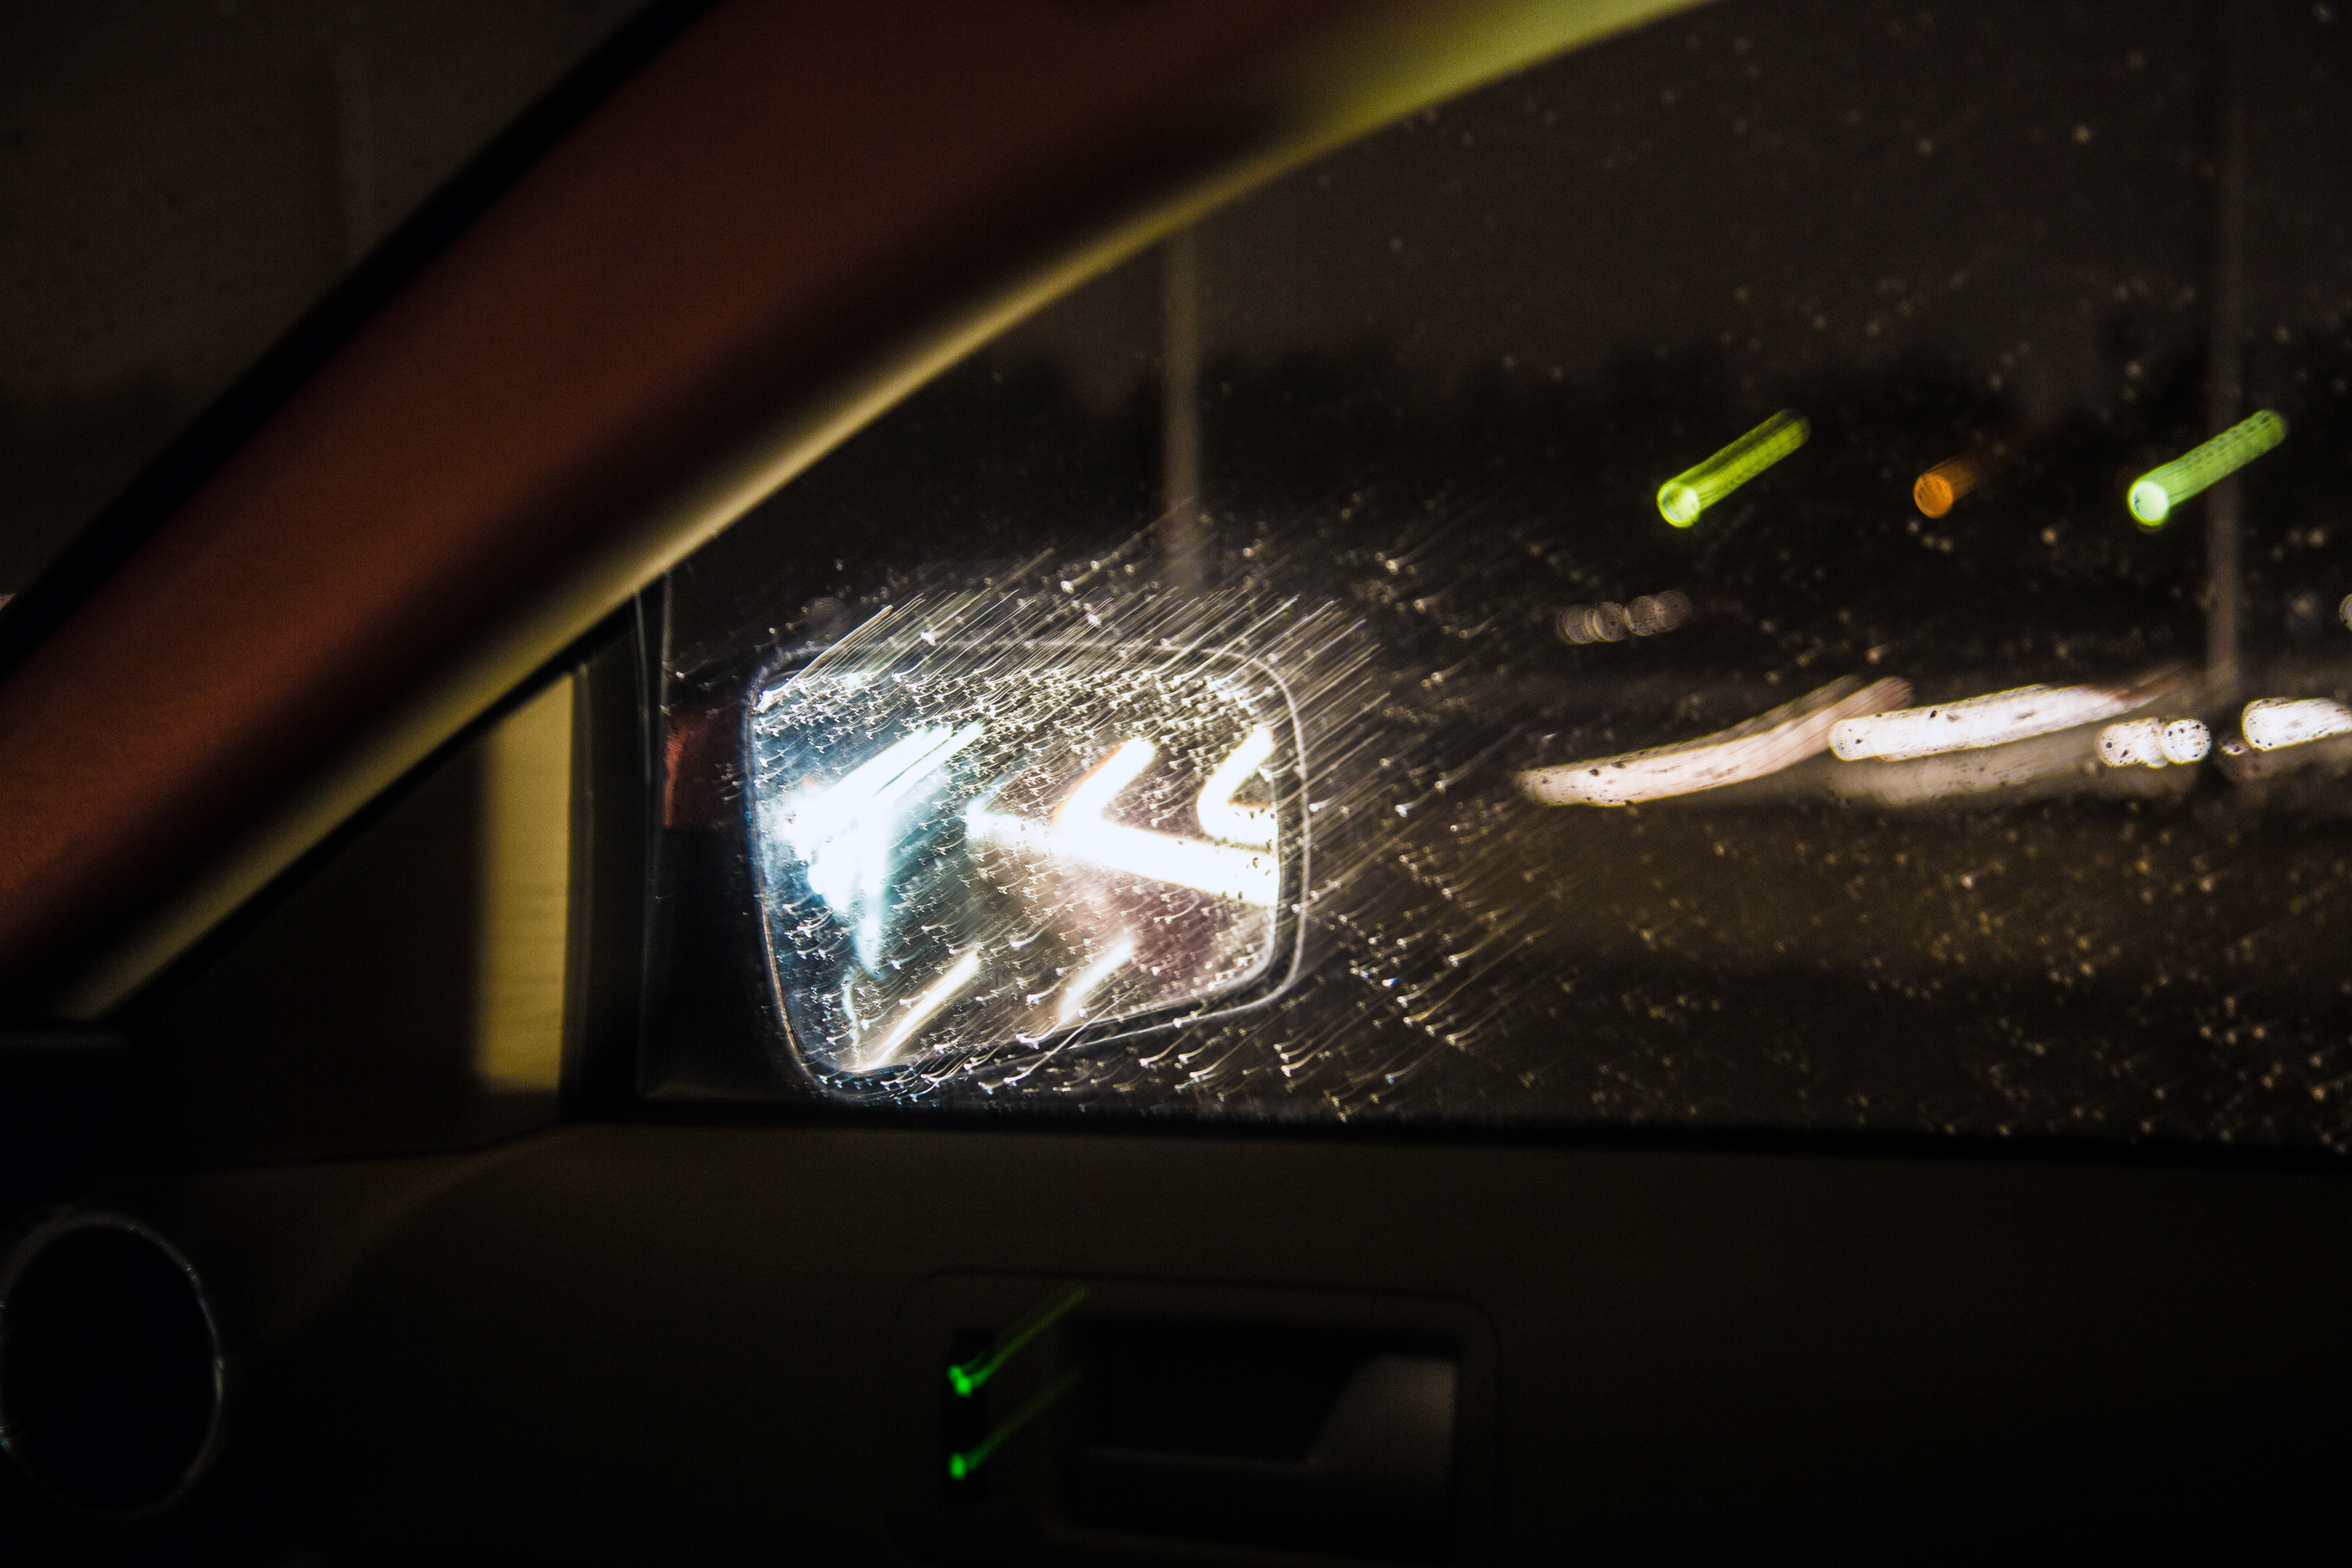
light, night, rain, window, glass, driving, vehicle, darkness, black, lighting, sidemirror, shape, wingmirror, 3652014, 365the2014edition, automotive exterior